Merritt College

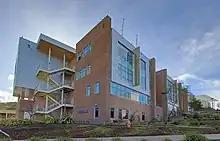

The present campus was opened in 1971. Funding came primarily as a result of a 1965 bond issue which also established a new downtown Oakland ("Civic Center") campus building for Laney College and the founding of the College of Alameda.